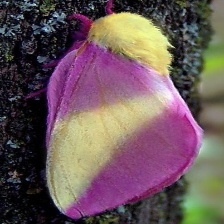
Species: ROSY MAPLE MOTH